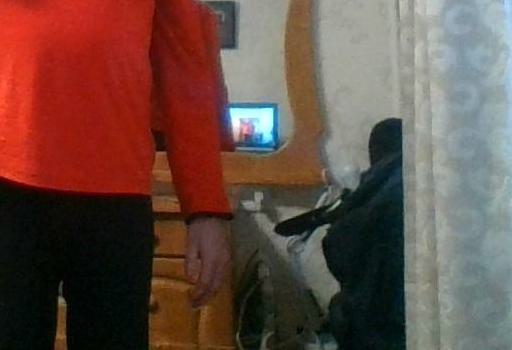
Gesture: no_gesture